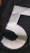
Number: 5